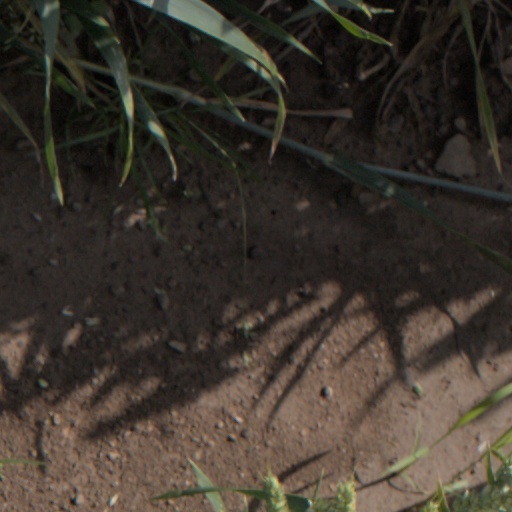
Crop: wheat